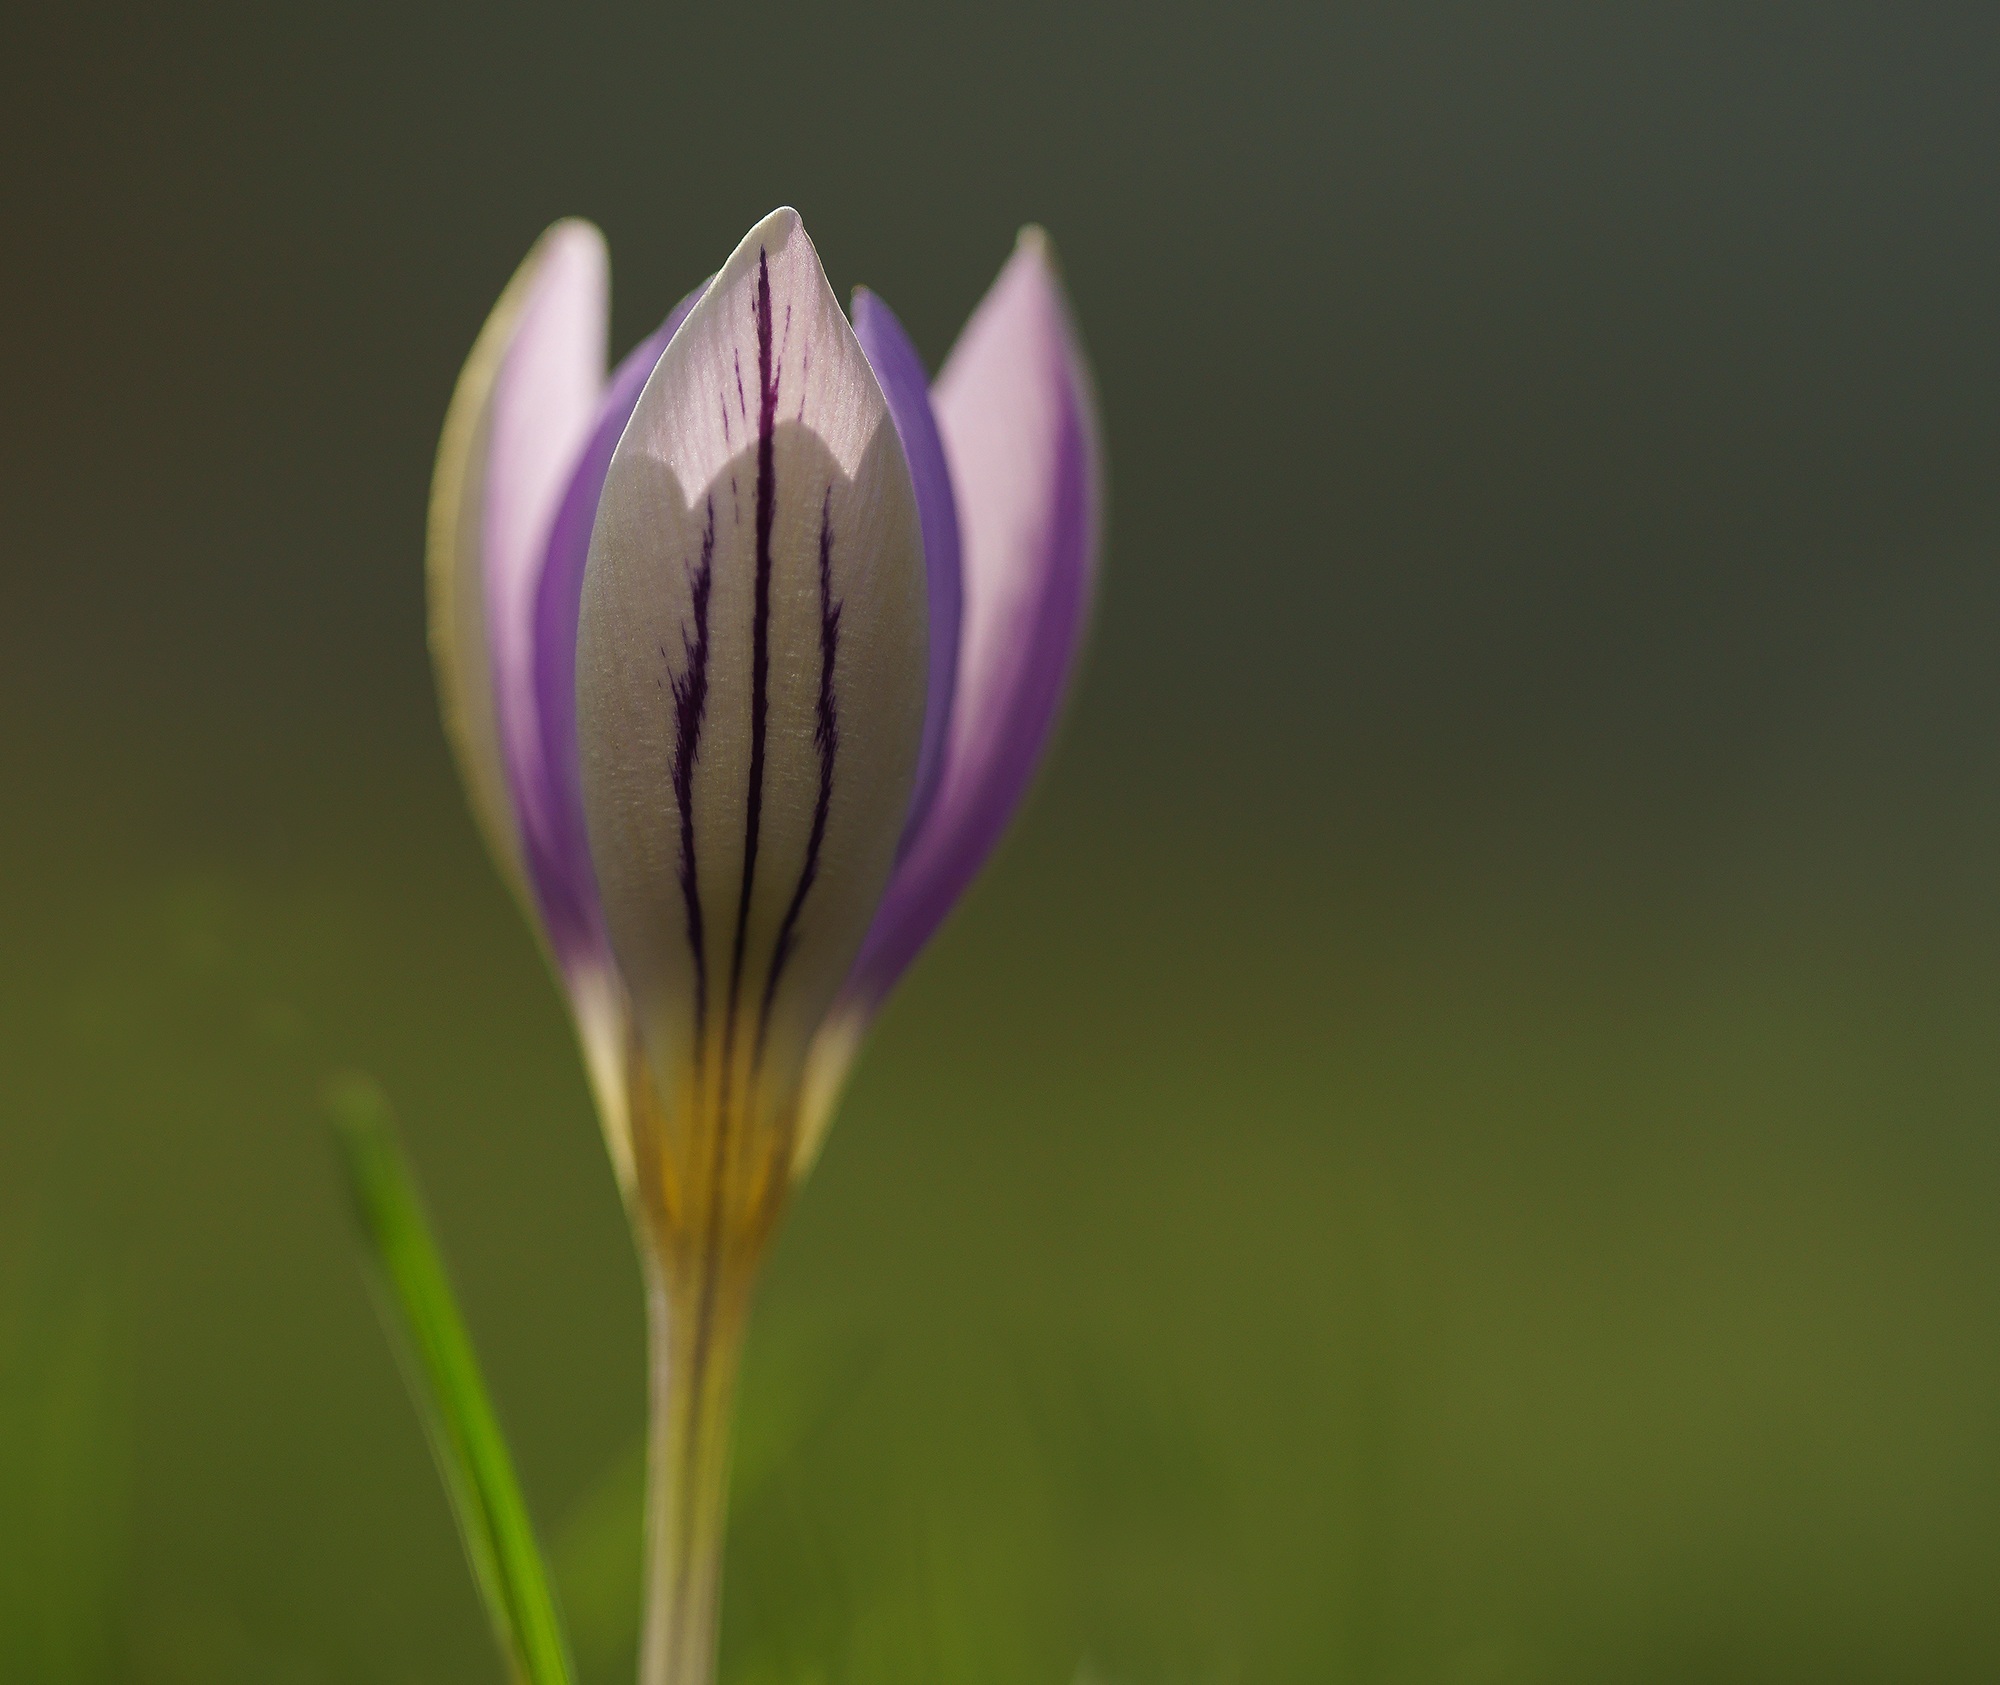
nature, blossom, plant, meadow, flower, purple, petal, bloom, spring, garden, flora, close up, violet, crocus, purple flower, time of year, spring flower, macro photography, spring awakening, harbinger of spring, flowering plant, plant stem, land plant